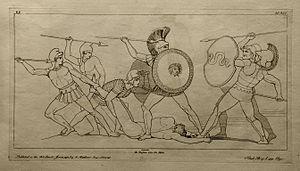
Jacques-Louis David est un peintre et conventionnel français né le 30 août 1748 à Paris et mort le 29 décembre 1825 à Bruxelles. Il est considéré comme le chef de file du mouvement néo-classique, dont il représente le style pictural. Il opère une rupture avec le style galant et libertin de la peinture rococo du XVIIIᵉ siècle représentée à l'époque par François Boucher et Carl Van Loo, et revendique l’héritage du classicisme de Nicolas Poussin et des idéaux esthétiques grecs et romains, en cherchant, selon sa propre formule, à « régénérer les arts en développant une peinture que les classiques grecs et romains auraient sans hésiter pu prendre pour la leur ».